Igor and the Lunatics

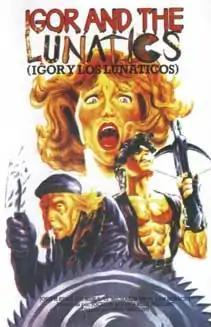
European VHS cover

Igor and the Lunatics is a 1985 horror film directed by Billy Parolini and distributed by Troma Entertainment. The film follows Paul, a maniacal cult leader, and his group of murderous followers, Igor and Bernard, who, after being sent to prison after a killing spree, are released sixteen years later, only to return to their killings.